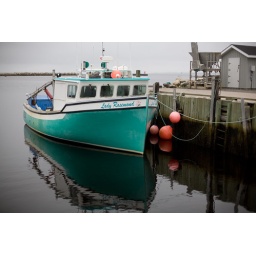
Idyllic Nova Scotia scene; boat sitting in calm waters at the Larry's River wharf.